Hatchford

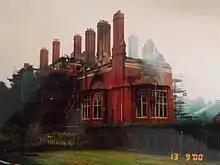
Hatchford Park immediately after the severe fire that was started during renovations

The house at Hatchford Park was originally built in the 1600s, but little physical evidence of this survives. In the eighteenth century, it belonged for a time to Andrew Ramsay, a wealthy landowner and Acting Governor of Bombay for a period. In the nineteenth century, it became the home of Francis Egerton, 1st Earl of Ellesmere, who rebuilt the house in the 1850s. Lord Ellesmere started an arboretum in the grounds in 1845, while Lady Ellesmere laid out the gardens. The garden writer William Keane included the gardens in his book "The Beauties of Surrey". Lady Ellesmere lived on at Hatchford Park after the 1857 death of the 1st Earl. Her mother, Lady Charlotte Greville (née Cavendish-Bentinck) died at Hatchford Park on 28 July 1862, aged 86. The estate was later purchased by Isabella Saltonstall, a patron and executor of the painter George Stubbs. The main house was remodelled in c1890 by Rowland Plumbe in mock Jacobean style for its then owner, the City stockbroker, Walter Moresby Chinnery. It then became the home of Bernhard Samuelson MP, who built a mausoleum in the grounds. Its last private owner as a single house was the steel magnate William John Firth, who lived there in the 1930s.